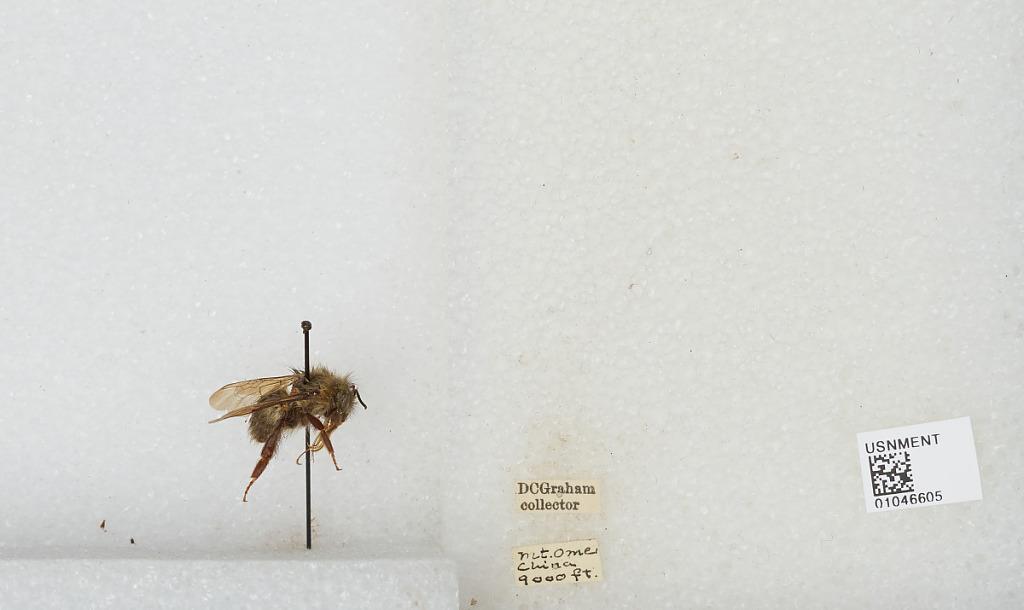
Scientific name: Bombus sp.
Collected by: D. Graham
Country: China
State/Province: Sichuan
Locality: Mount Emei